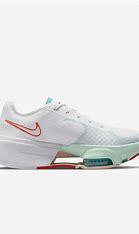
Brand: Nike
Model: Air Zoom Superrep